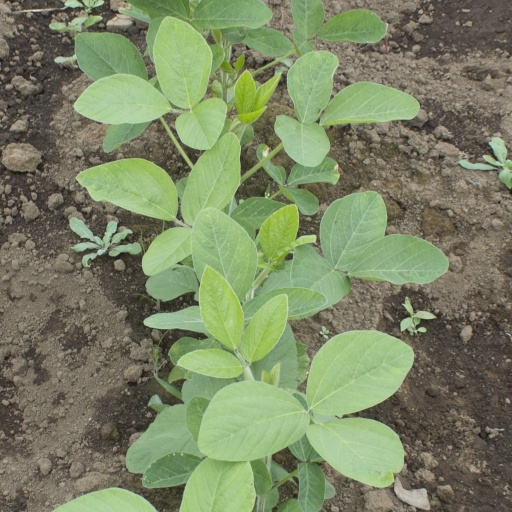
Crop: soybean